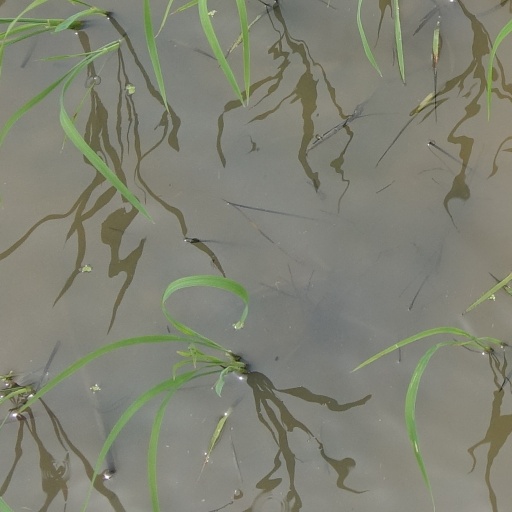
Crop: rice